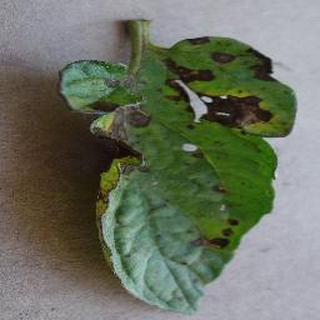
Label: tomato_early_blight